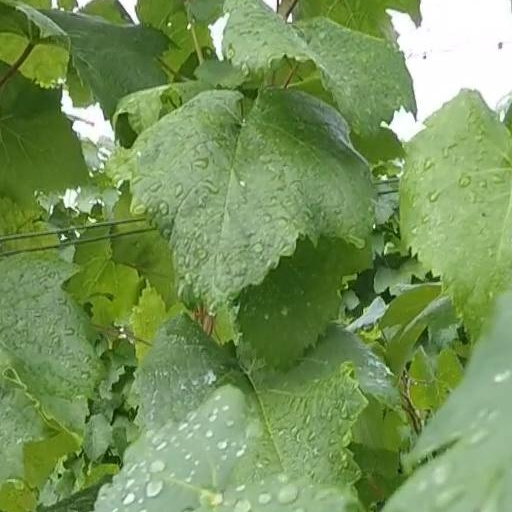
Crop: grape